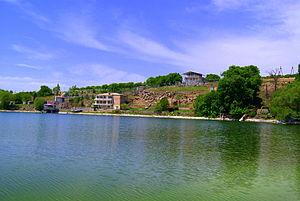
Aknalij ou Aknalich est une communauté rurale du marz d'Armavir, en Arménie. Elle compte 3 310 habitants en 2009.